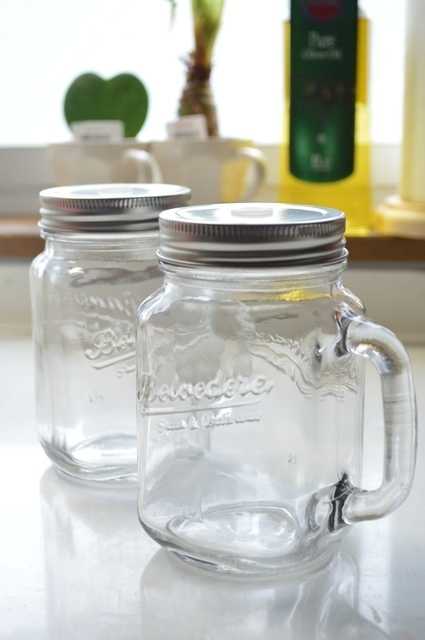
Waste category: glass